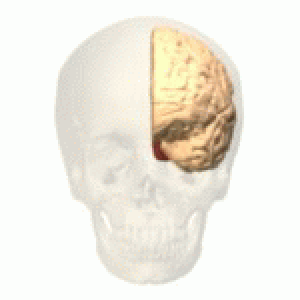
La prosopamnésie est une altération neurologique de la mémorisation des visages. La perception des visages et leur mémorisation fait appel à un circuit neuronal spécial, contrairement aux autres objets. La prosopamnésie est un déficit du fonctionnement de ce circuit, et ne doit pas être confondue avec la prosopagnosie.